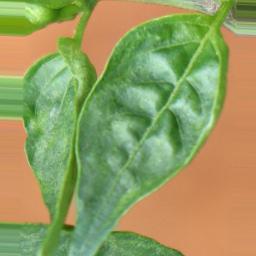
Label: mites_and_trips